Plains Indian warfare

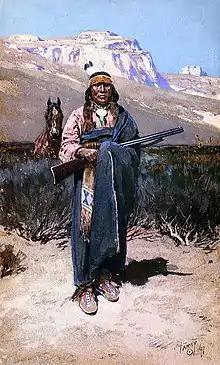
Painting of a Native American warrior with three eagle feathers.

The basic weapon of the Indian warrior was the short, stout bow, designed for use on horseback and deadly, but only at short range. Guns were usually in short supply and ammunition scarce for Native warriors. The shortages of ammunition together with the lack of training to handle firearms meant the preferred weapon was the bow and arrow. After the American Civil War, however, firearms were in widespread use. The U.S. government through the Indian Agency would sell the Plains Indians guns for hunting, but unlicensed traders would exchange guns for buffalo hides. The braves of the First Nations Wars made use of many different types of gun, including flintlock horse pistols, long rifles, Colt revolvers, Springfield muskets, Remington rolling blocks, Sharps carbines taken from the US cavalry, and repeating rifles such as the Winchester yellowboy or Spencer carbine.